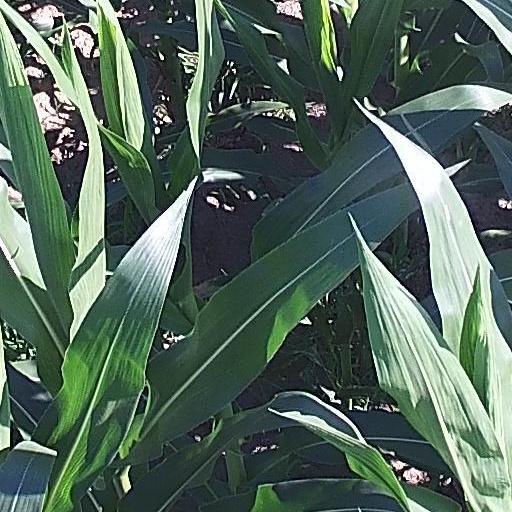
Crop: maize; corn